Shrewsbury and Hereford Railway

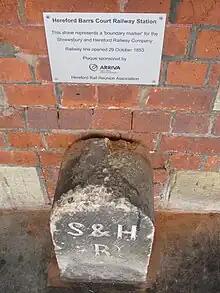
A preserved boundary marker for the S&H at Hereford station in 2011

On 3 August 1846, 16 railway bills were passed in Parliament; one of these was for the Shrewsbury and Hereford Railway, with authorised capital of £800,000. Another was for the Newport, Abergavenny and Hereford Railway, which was to take over the Hereford Railway and modernise it.